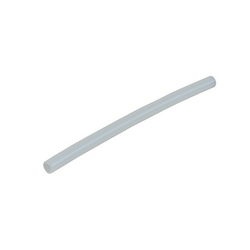
Трубка тефлоновая для кофеварки DI=4 DE=6 L=100mm DeLonghi
Brand: Delonghi
Трубка тефлоновая для кофеварки DeLonghi 5332115300 | Код производителя: 5332115300 Параметры: Производитель: Delonghi Диаметр внешний: 6mm Диаметр внутренний: 4mm Длина: 100mm Материал трубки: тефлон Тип: Трубка
Category: Home & Garden > Kitchen & Dining > Kitchen Appliance Accessories > Coffee Maker & Espresso Machine Accessories > Coffee Maker & Espresso Machine Replacement Parts > Milk Tubes